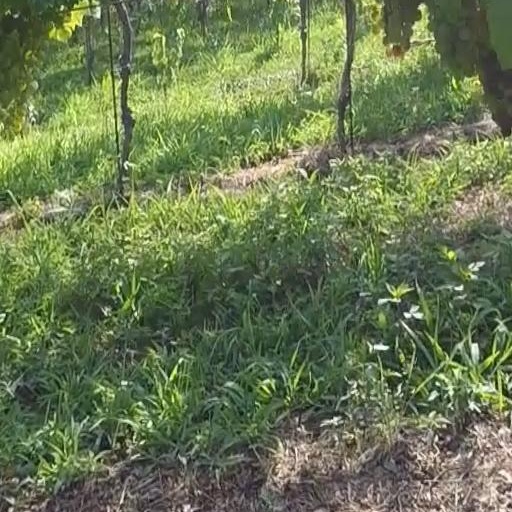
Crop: grape